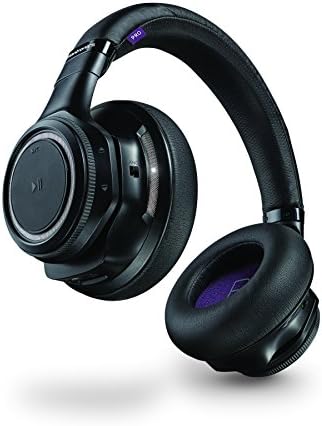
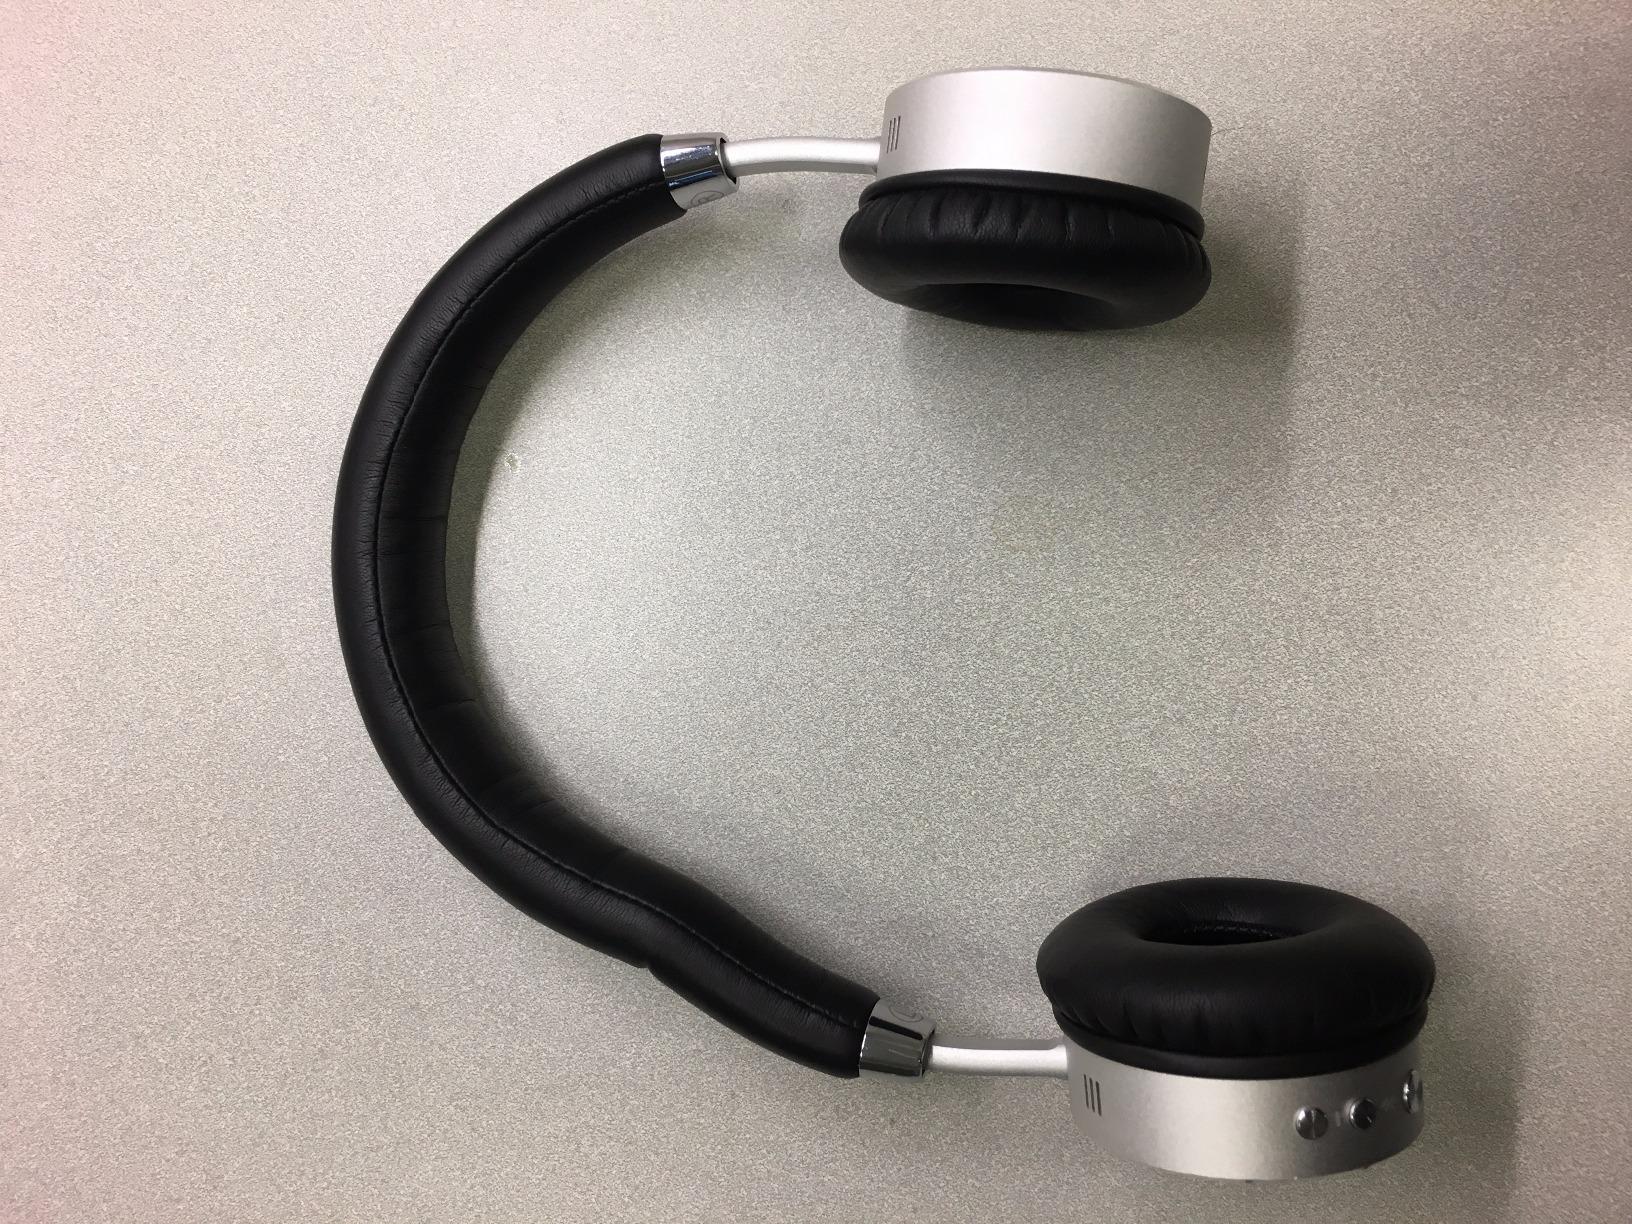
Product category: headphones
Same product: no